Jack and Jill: A Village Story

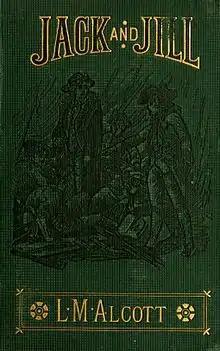
First edition cover

Jack and Jill: A Village Story by Louisa May Alcott is a children's book originally serialized in "St. Nicholas" magazine December 1879–October 1880 and belongs to the Little Women Series. Parts of it were written during the death of May Nieriker. The novel takes place in the fictionalized New England town of Harmony Village. "Jack and Jill" is the story of two friends named Jack and Janey and tells of the aftermath of a serious sledding accident. After publication, the novel received reviews comparing it to "Little Women" and praising its portrayal of reality, while other reviews criticized its romance. Later, parts of the book were adapted into a Christmas play. Authors and professors analyzing "Jack and Jill" emphasize Alcott's portrayals of gender, disability, and education.